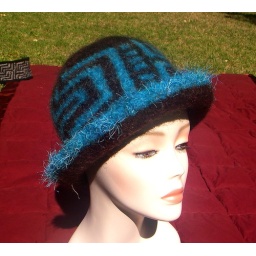
Felted hat variation in brown